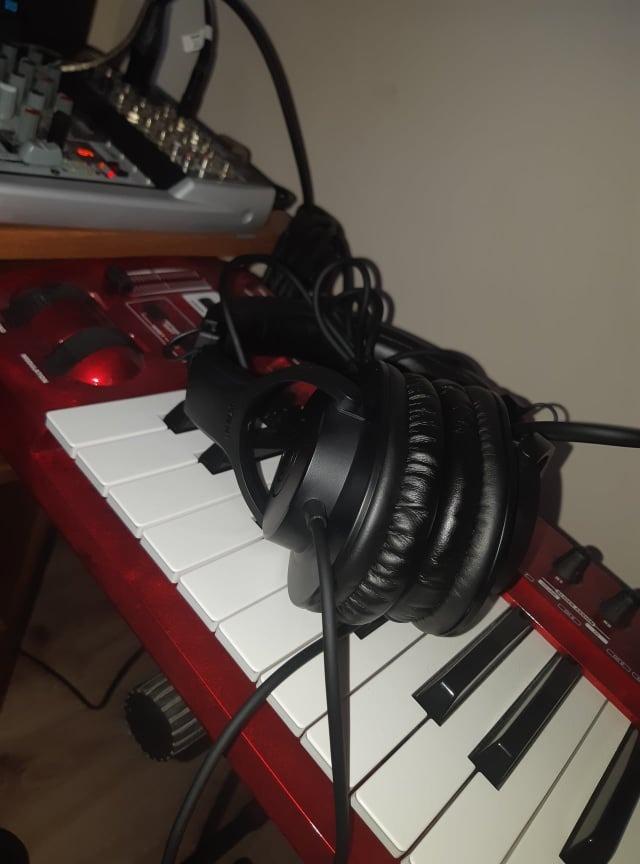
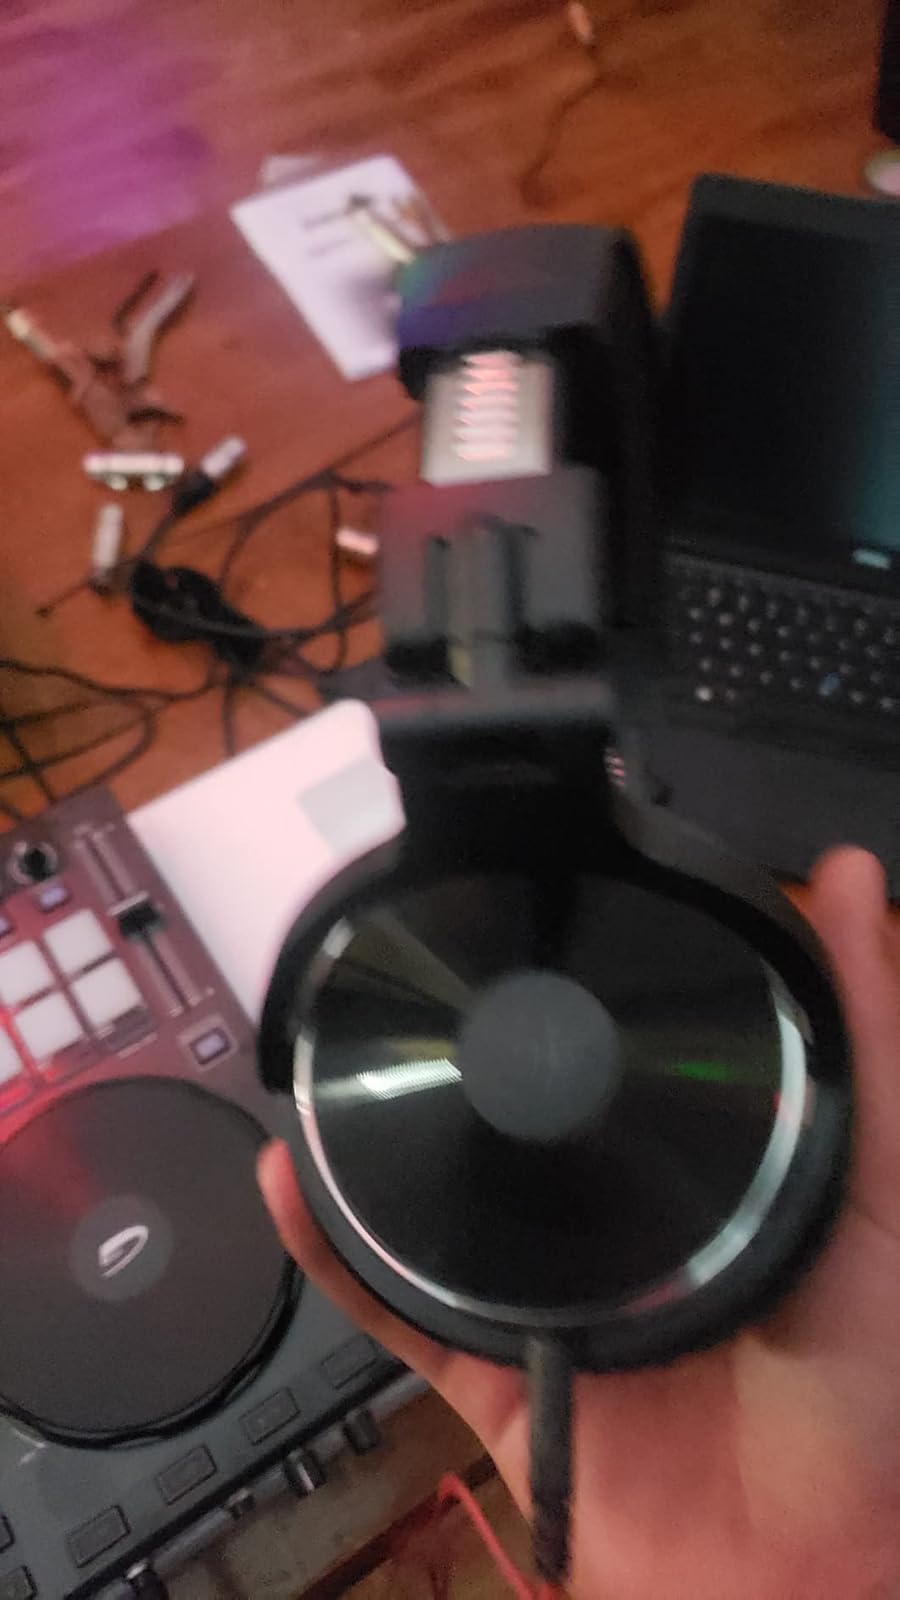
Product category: headphones
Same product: no